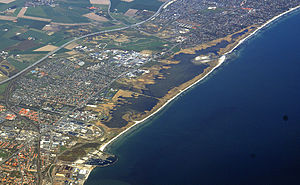
Parkpolitik / Danmark
Luftfoto over udsnit af Køge Bugt strandpark - et af de mest vellykkede rekreative planlægningstiltag i Danmark. I baggrunden en "grøn kile" på tværs mellem to byområder
Luftfoto over et kyst- og strandområde nord for Køge, der strækker sig fra Køge Lystbådehavn og Køge Nordstrand nederst tv. via de lange smalle standbræmmer ved Ølsemagle Revle og videre mod nord til Jersie Strand og Solrød Strand øverst th. Den samlede kyststrækning som billedet dækkker er på godt 10 km.
Parkpolitik betegner dels planlægning, oprettelse og forvaltning af alle slags træer, grønne områder, parker og skove i tilknytning til byområder, dels arbejdet med at sikre de bedst egnede træer gennem træforvaltning.